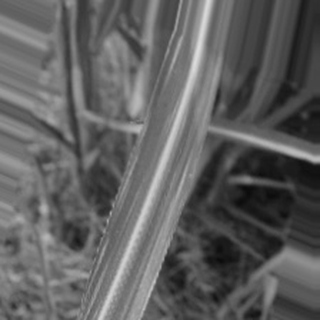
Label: sugarcane_bacterial_blight